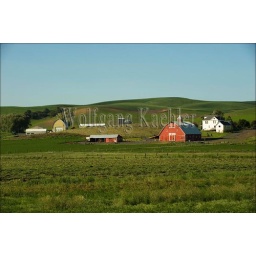
Usa, washington state, palouse, near pullman, farm with red barn